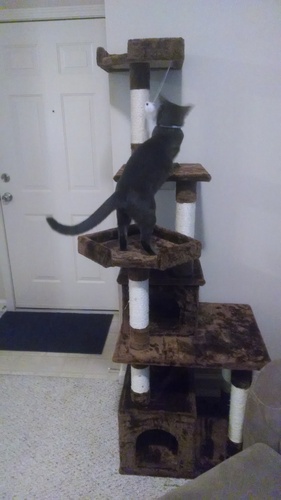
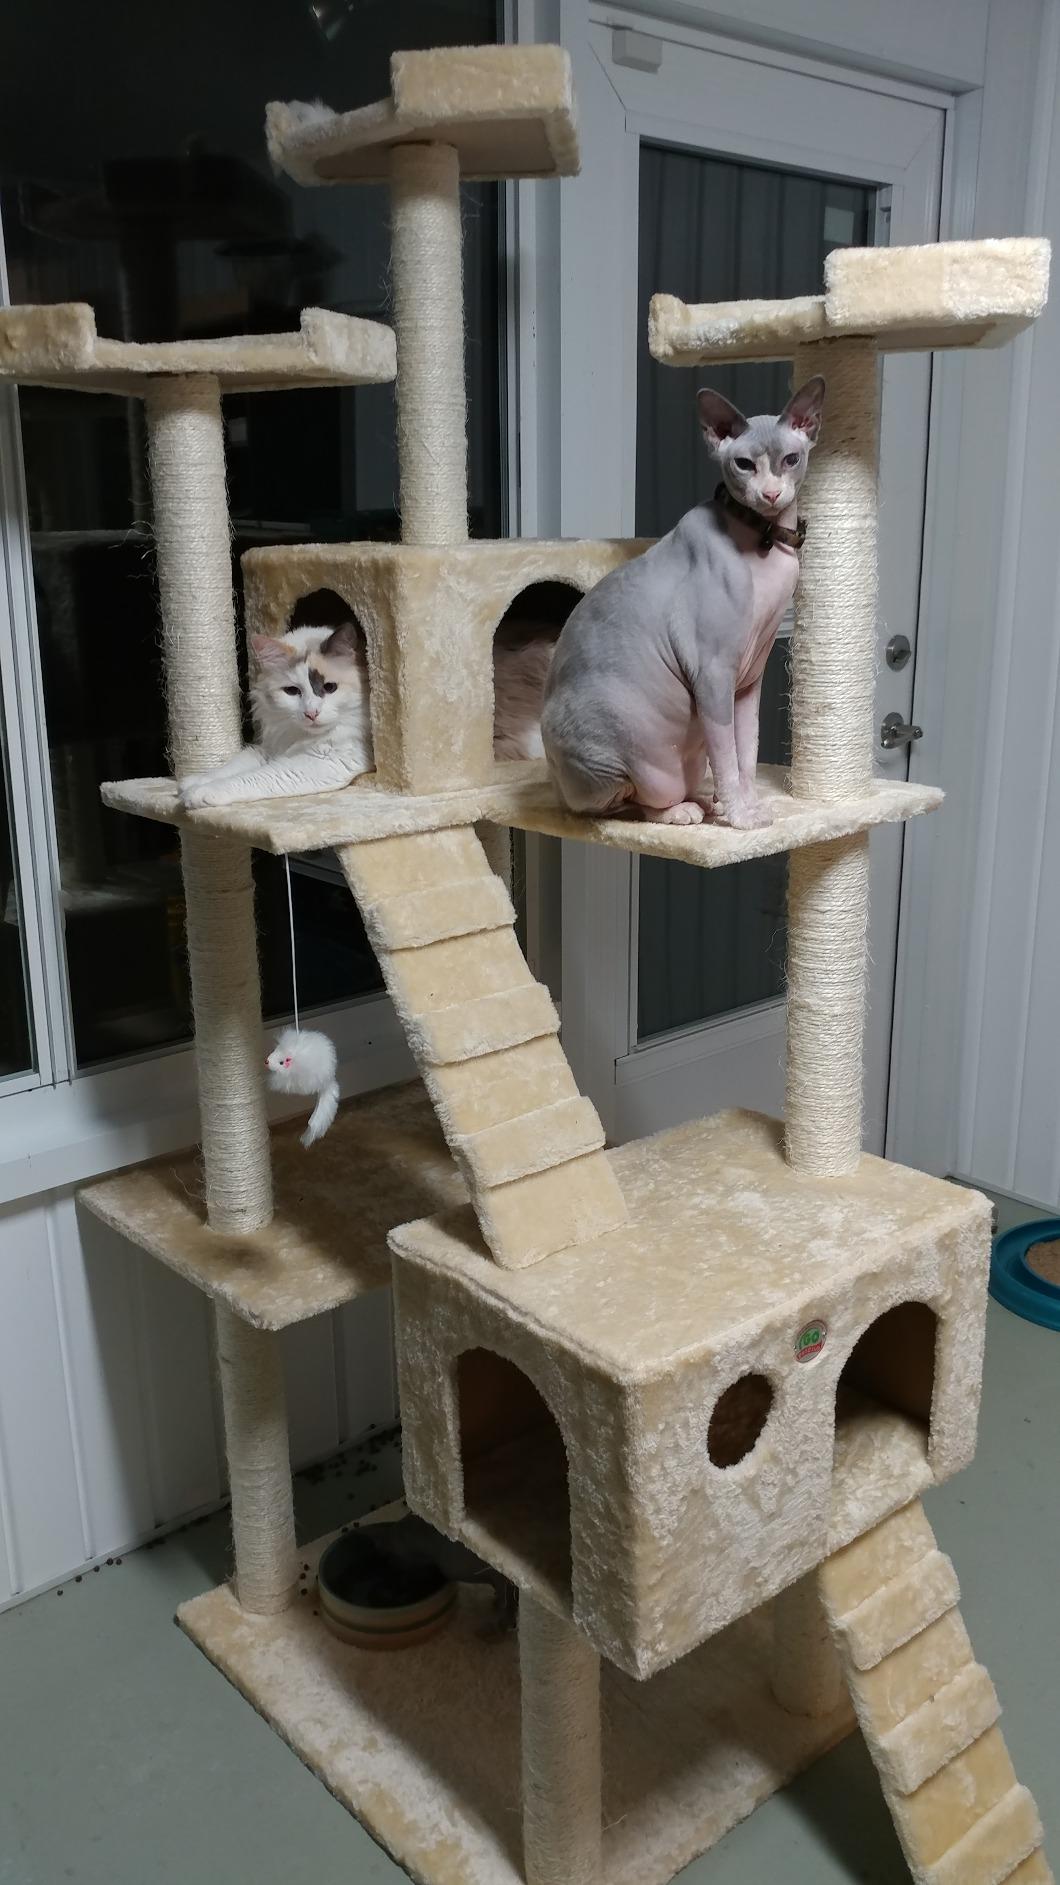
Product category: items_cat tree
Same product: no